312 and 314 East 53rd Street

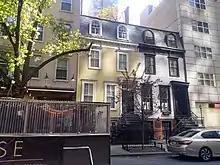
Seen from the east

As Manhattan developed, wooden houses were often the earliest structures to be built in a given area. However, they were susceptible to destruction by fire and they were often replaced by fireproof masonry buildings. Following numerous major fires, the government of New York City designated a "fire line" across the island of Manhattan, south of which new wooden buildings could not be erected. This line, initially designated at 14th Street, was moved north several times over the 19th century. The fire line was moved to 86th Street in 1866, which would have placed the sites of 312 and 314 East 53rd Street under the new restrictions.